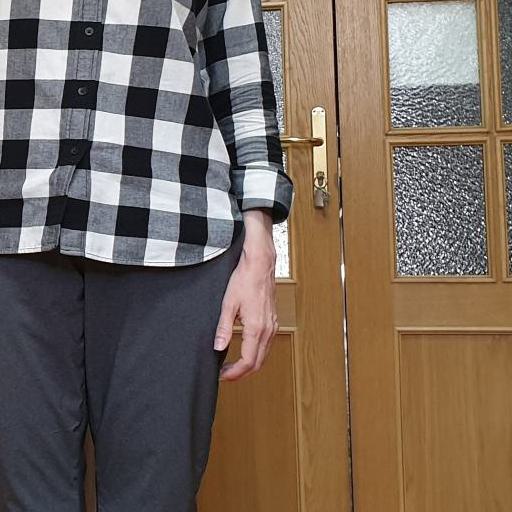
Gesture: no_gesture